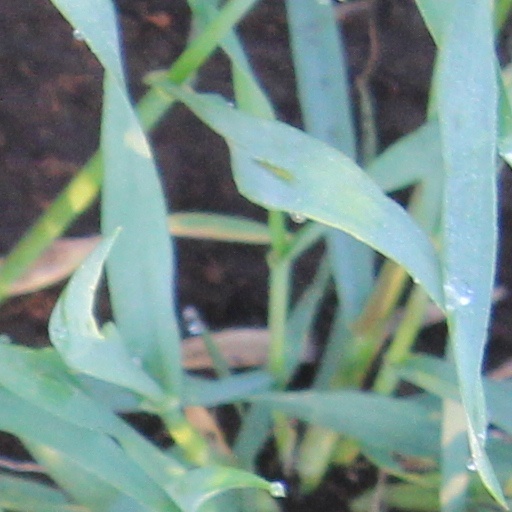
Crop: wheat